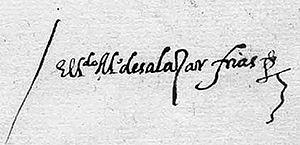
Alonso de Salazar y Frias est un prêtre et inquisiteur espagnol connu principalement pour sa participation au tribunal de l’Inquisition espagnole de Logroño qui jugea le cas des sorcières de Zugarramurdi en 1610.